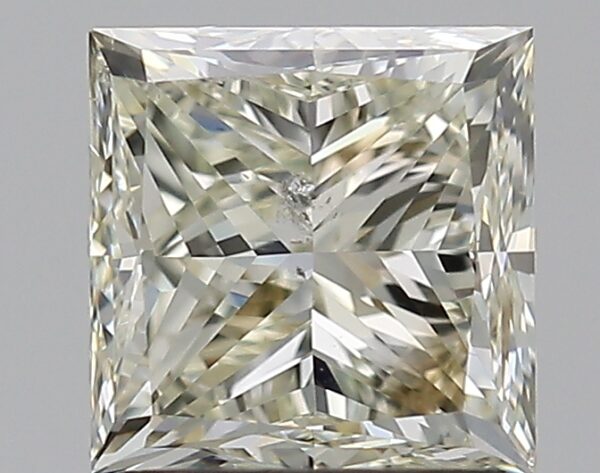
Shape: princess
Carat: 1.51
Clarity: SI2
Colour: M
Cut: VG
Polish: EX
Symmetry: VG
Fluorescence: F
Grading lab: GIA
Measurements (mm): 5.97 x 5.94 x 4.5